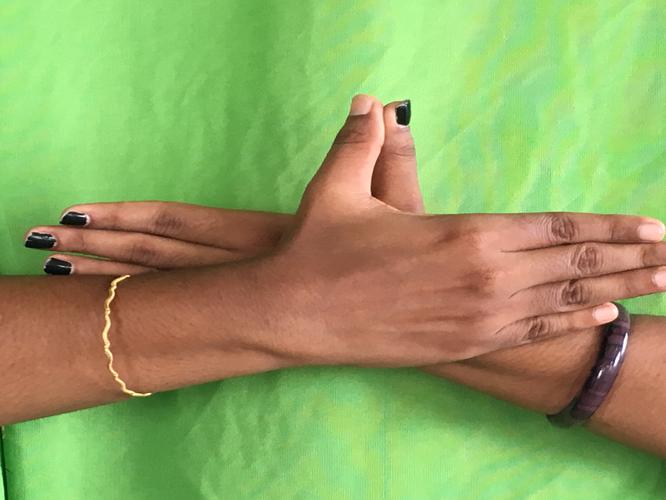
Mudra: Garuda
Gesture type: double_hand